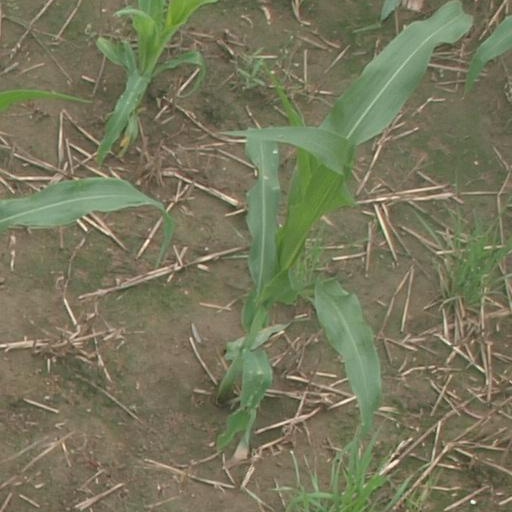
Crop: maize; corn